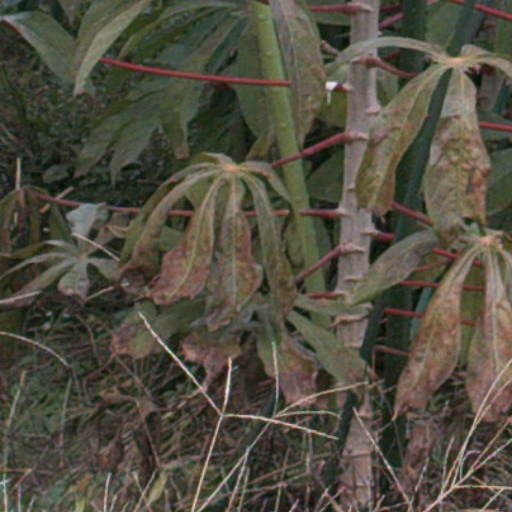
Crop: cassava